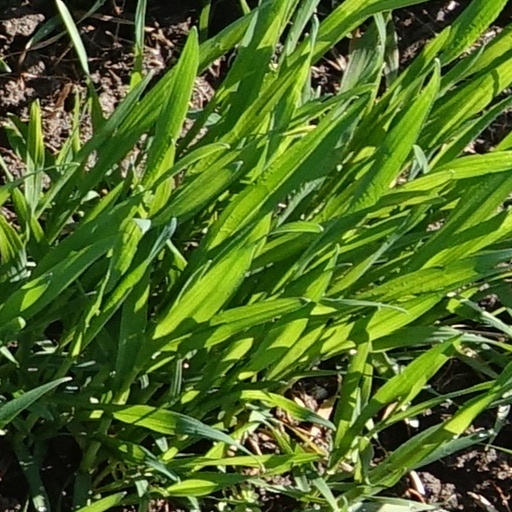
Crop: wheat